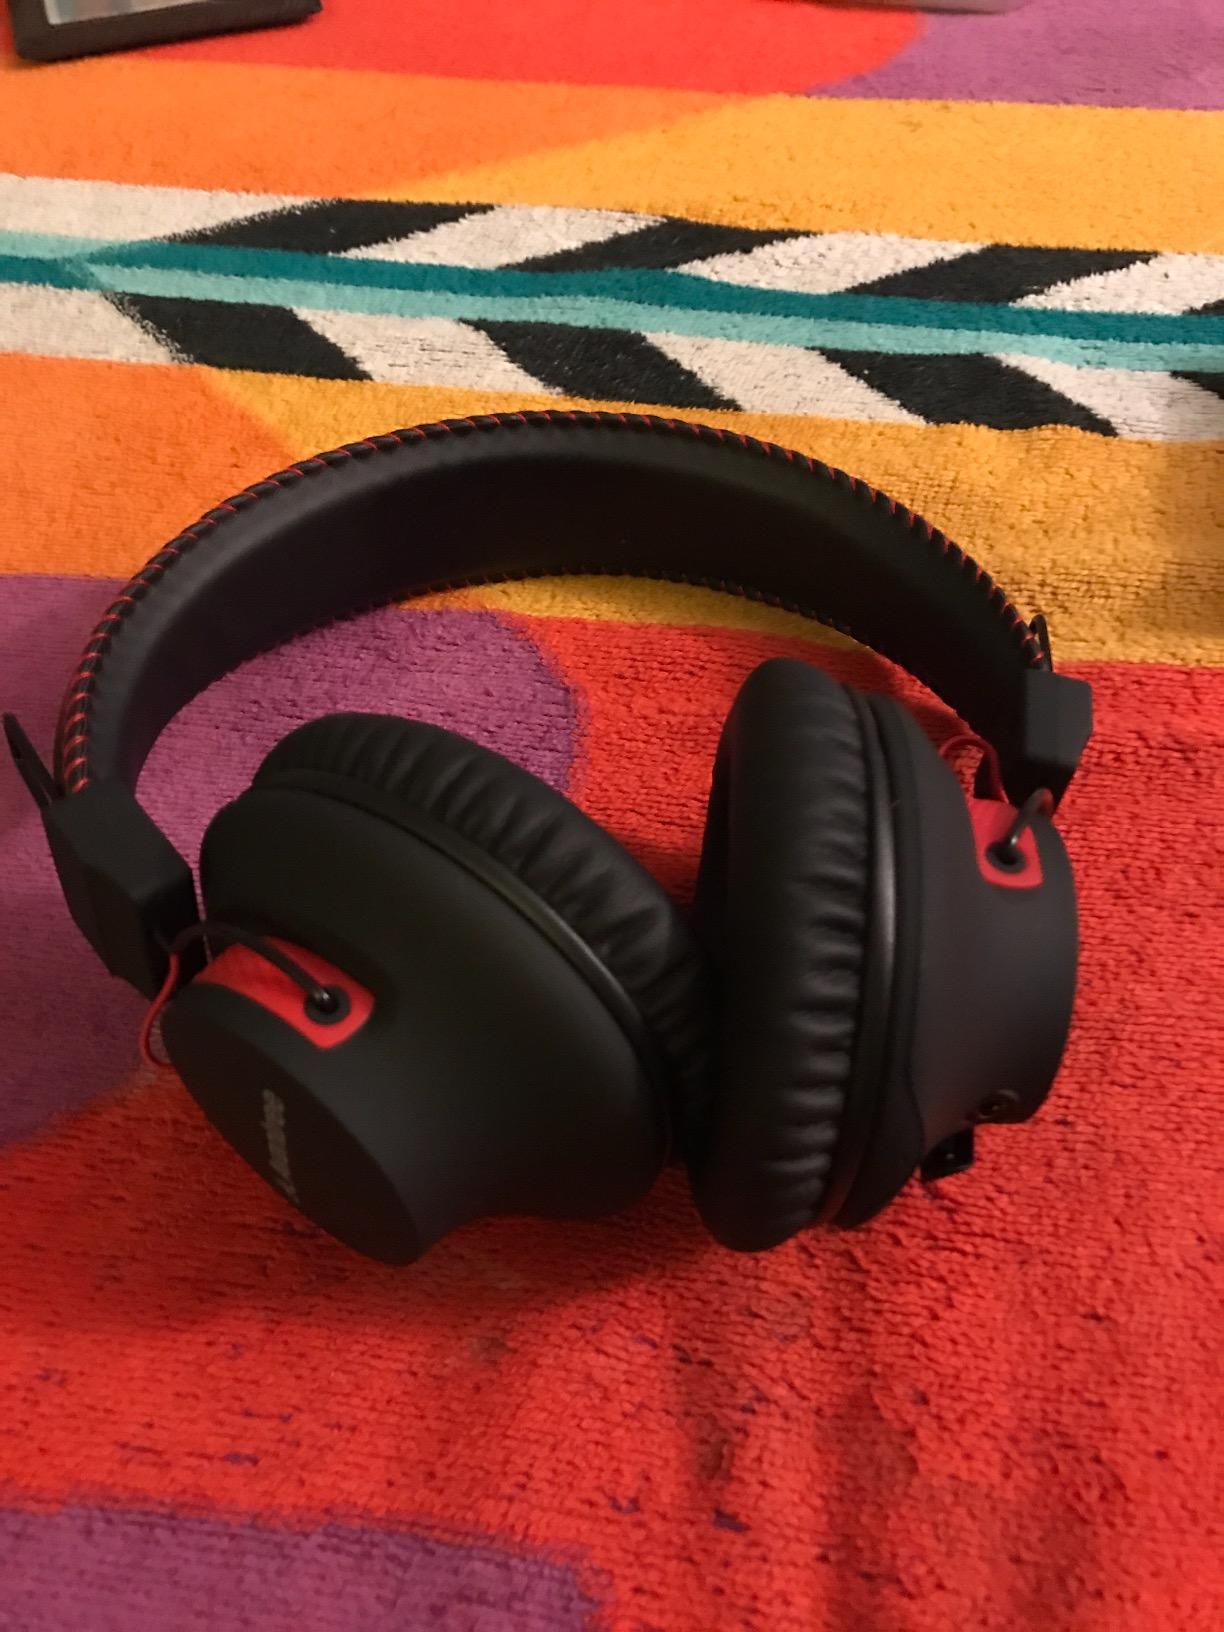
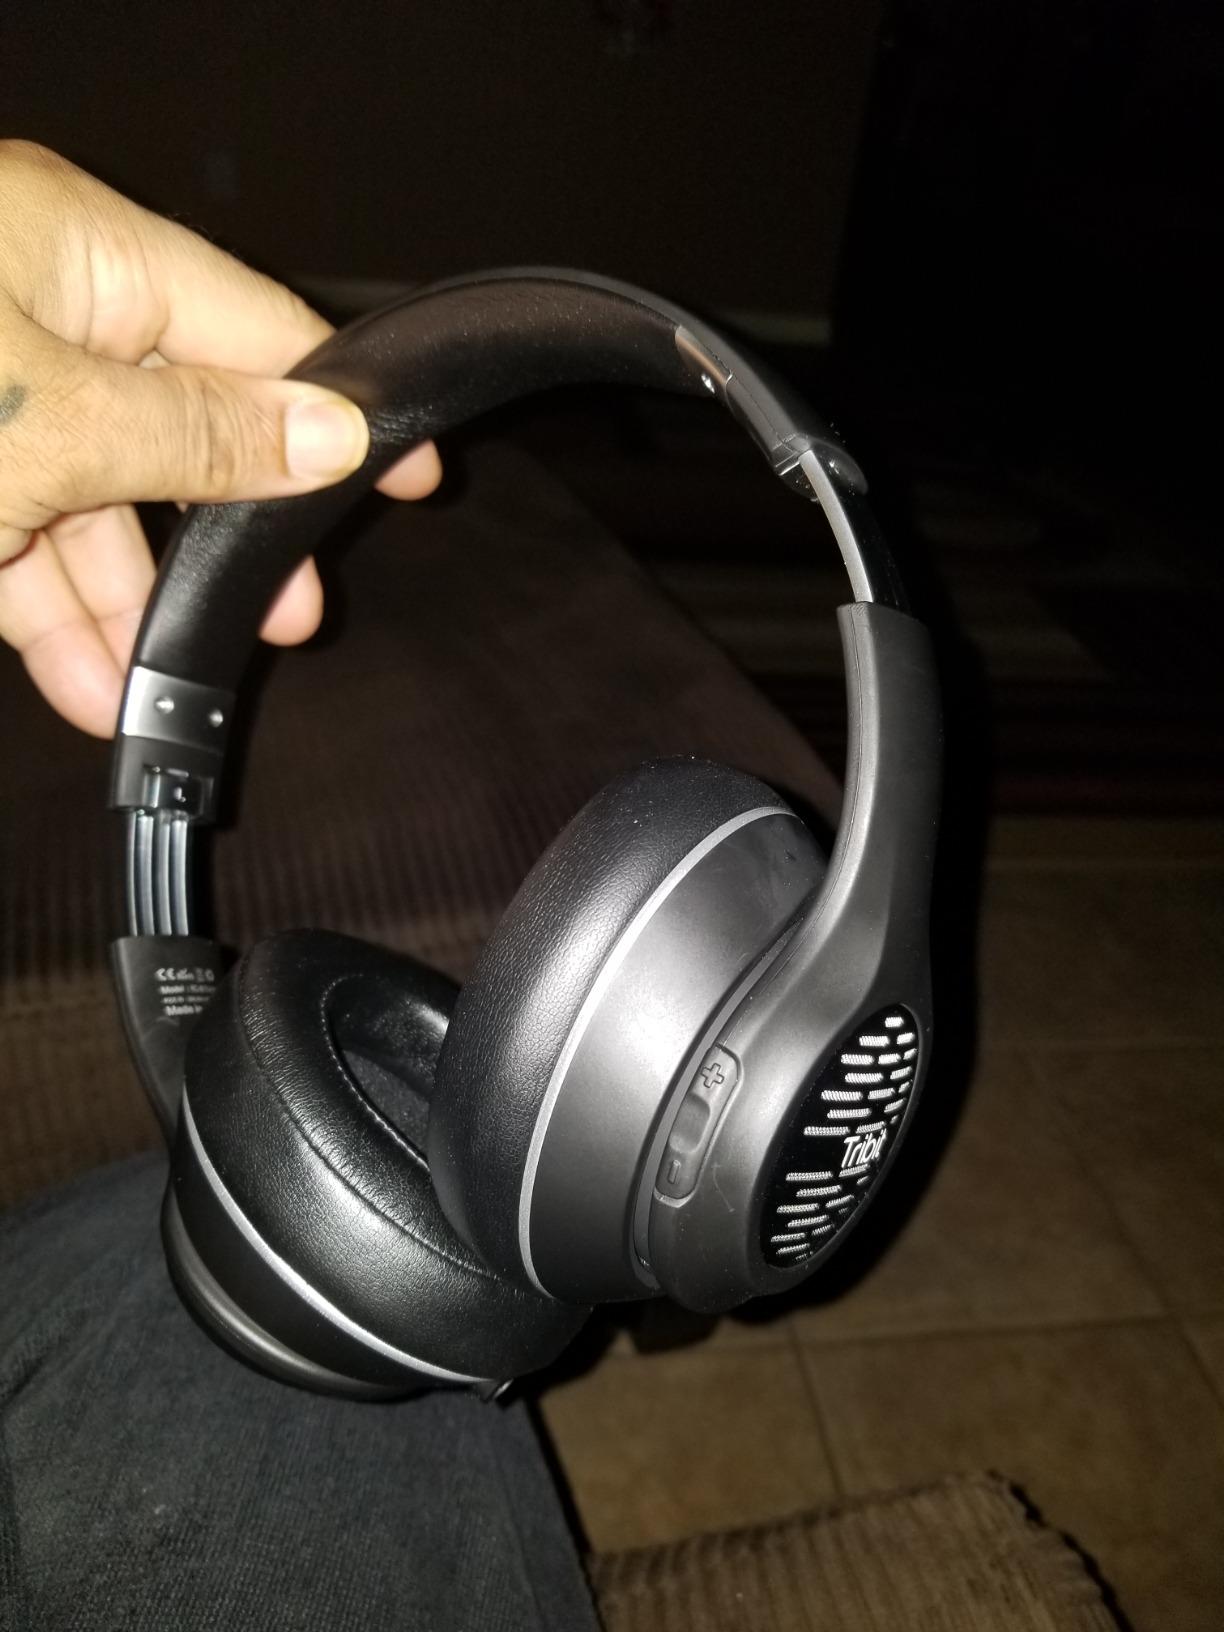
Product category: headphones
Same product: no